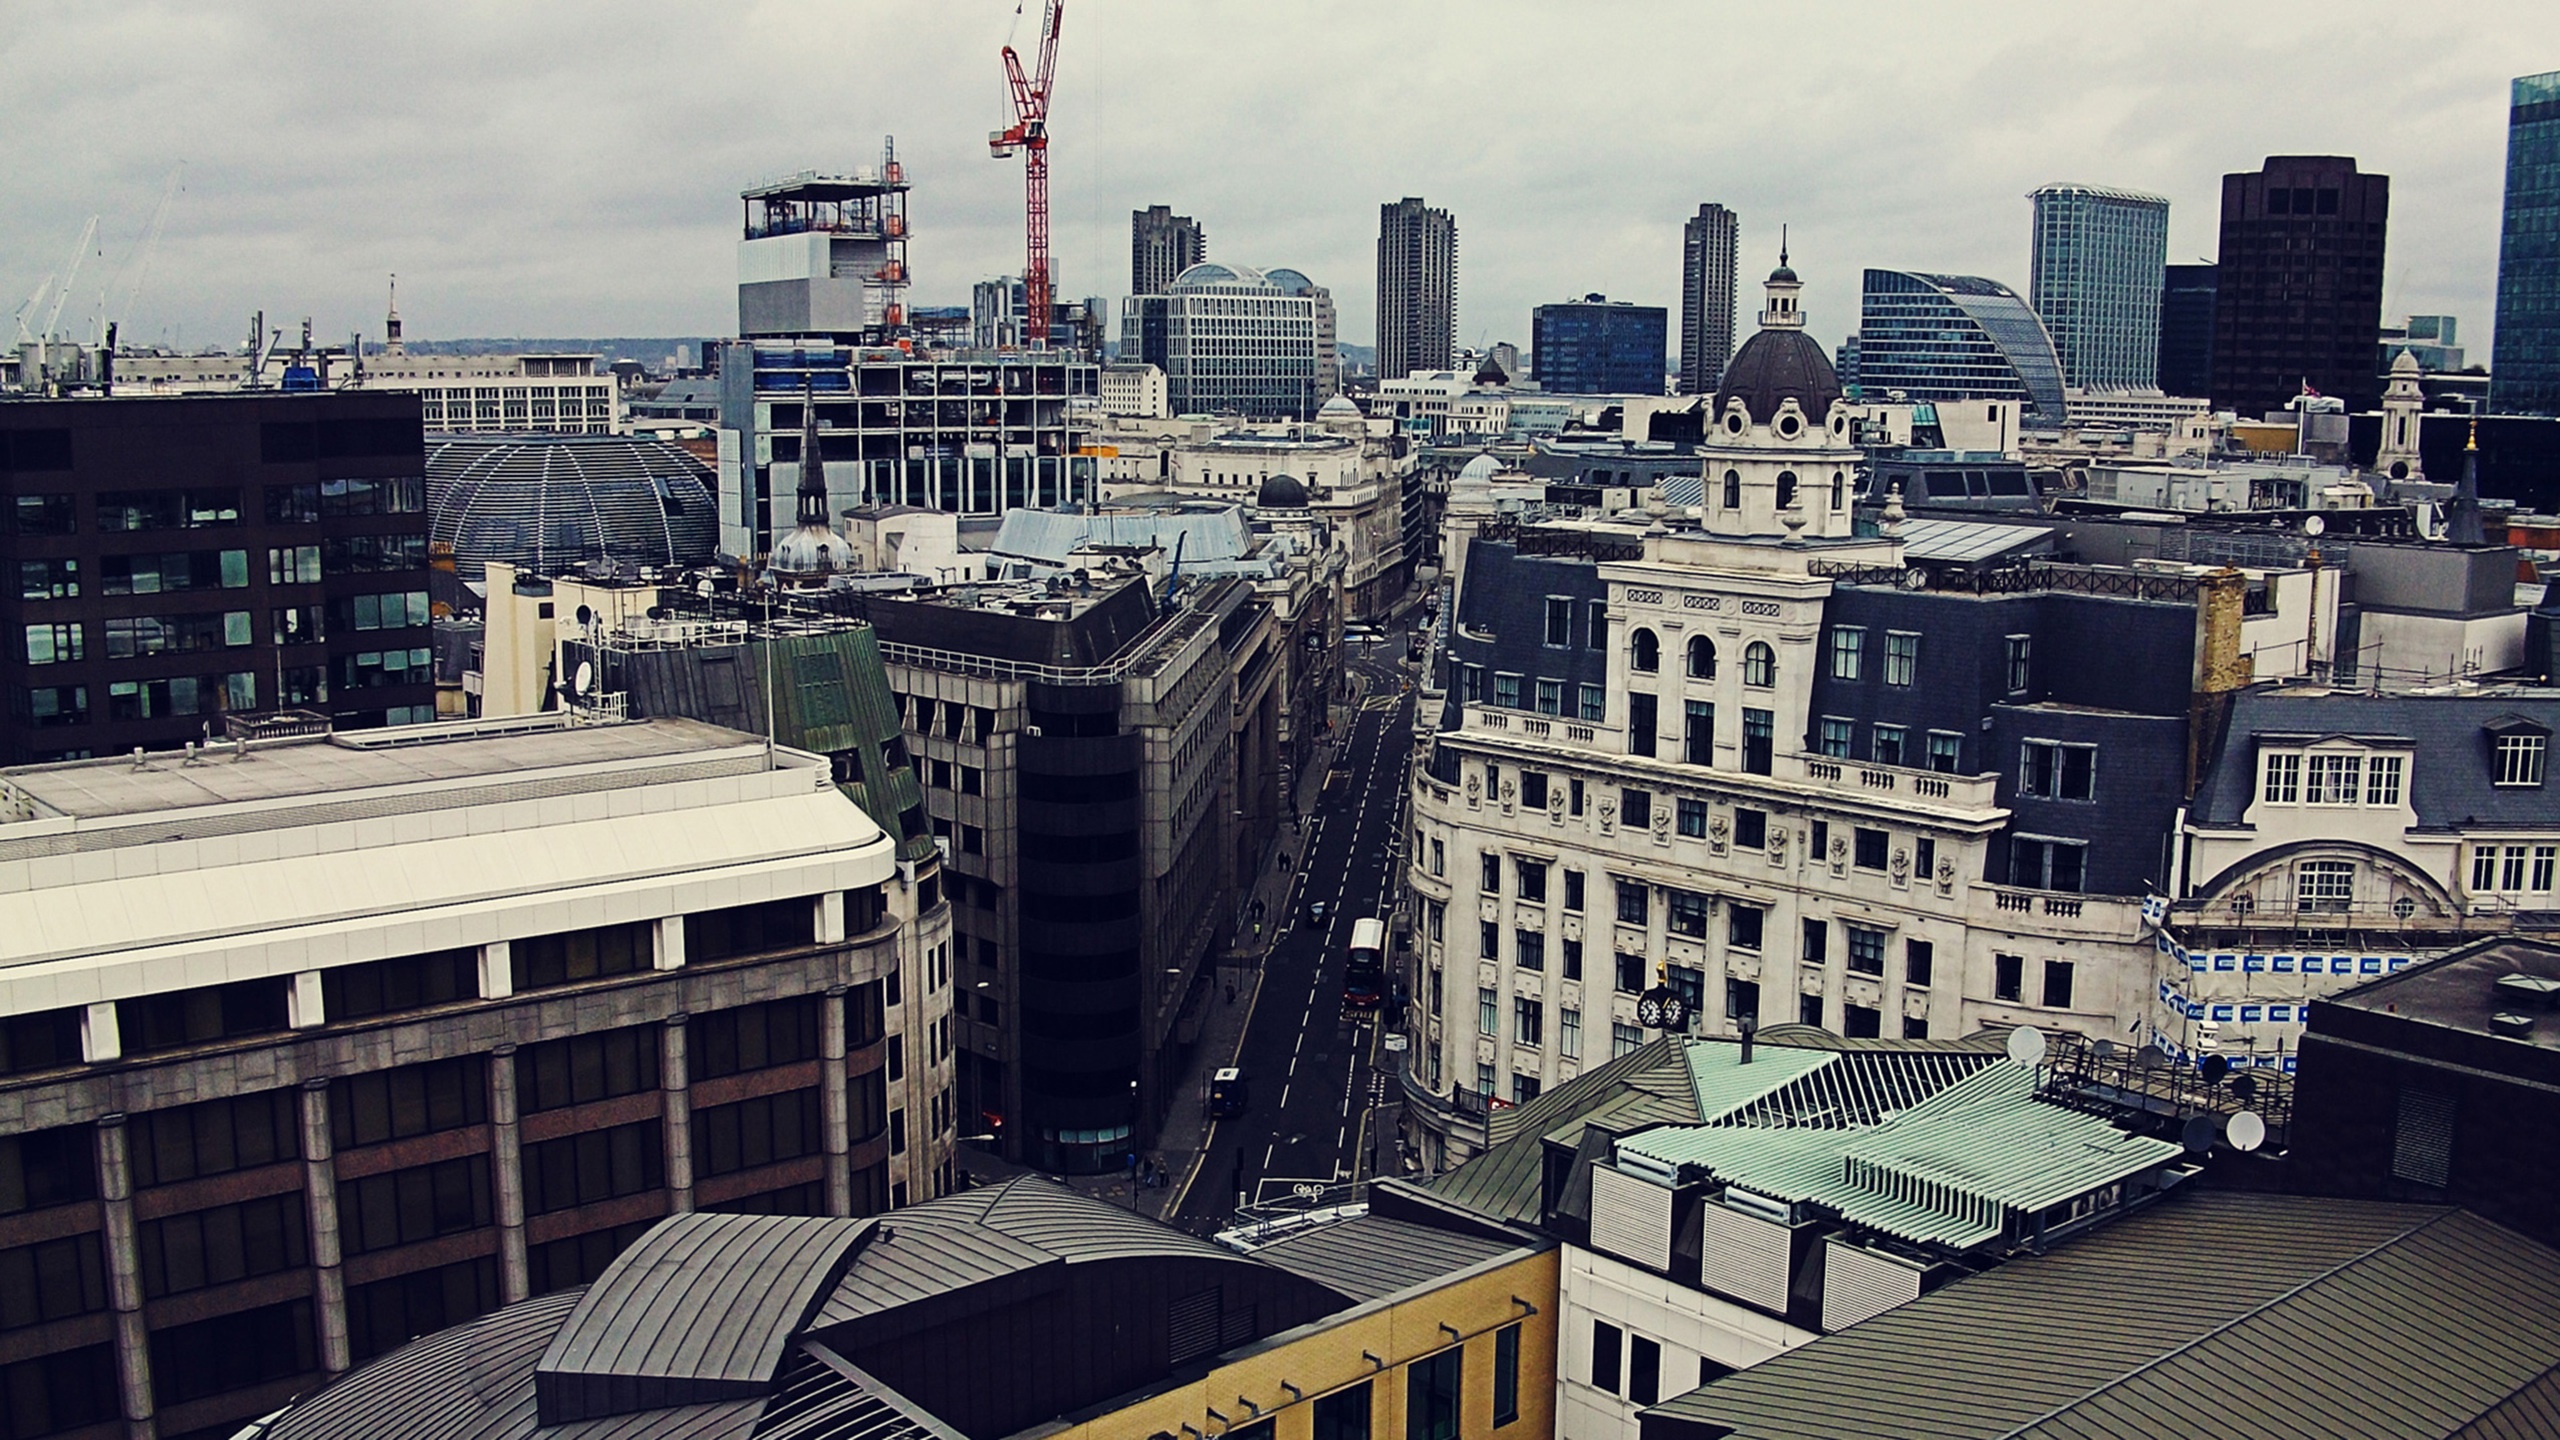
architecture, skyline, city, skyscraper, cityscape, downtown, tower, landmark, tower block, metropolis, aerial photography, urban area, geographical feature, human settlement, metropolitan area